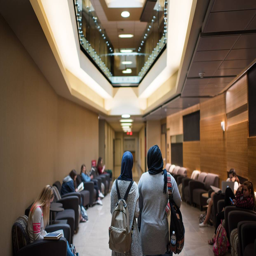
students walk through the building where human language resides at the campus .